Norman Dawe

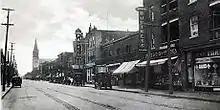
Black and white street scene with storefronts, circa 1930

Dawe was a Freemason as a member of the Elgin Lodge A.F. and A.M. He was described by "The Gazette" as "well known in Verdun's social life and a prominent member of the YMCA", where he sat on the board of directors. He served as secretary of the Verdun Playgrounds Commission from 1923 to 1948, organized youth and amateur sports in Verdun, and advocated for programs to include both the adults and children in families.